Johnny Juzang

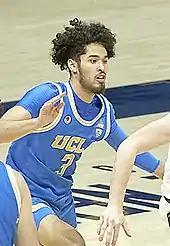
Juzang with UCLA in 2021

During the offseason, Juzang declared for the NBA draft while maintaining his college eligibility. After making it into the first round of some mock drafts but also struggling in a few draft combine games, he decided to return to UCLA and contend for a national championship in 2021–22. Hoping to boost his draft stock, Juzang instead fought injuries, missing one game due to a sore hip from a scooter accident and two others with a sprained right ankle. He was also sidelined for two games after testing positive for COVID-19, and failed to significantly improve on defense during the season. Though he was the focus of opponents' defensive game plans, Juzang largely duplicated his statistics from a year before and remained as UCLA's leading scorer, helping lead the team to a No. 4 seed in the 2022 NCAA tournament. He was named a third-team All-American by the National Association of Basketball Coaches, and was voted to the All-Pac-12 first team. He was also listed on the final national ballot for the John R. Wooden Award, and was a finalist for the Jerry West Award, given to the top shooting guard in the nation. After failing to reach double figures in scoring in four out of six games, Juzang had his best game since his ankle injury with 14 points on 6-of-11 shooting along with eight rebounds in a 72–56 win over Saint Mary's in the second round of the NCAA tournament. He scored 14 again in the Bruins' season-ending 73–66 loss to North Carolina in the Sweet Sixteen, but needed 13 shots and was only 2-of-8 shooting in the second half. After the season, he left UCLA to enter the NBA draft.